North American Datum

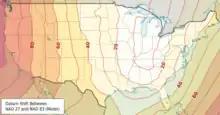
Datum Shift Between NAD 27 and NAD 83

A point having a given latitude and longitude in NAD 27 may be displaced on the order of many tens of meters from another point having the identical latitude and longitude in NAD 83, so it is important to specify the datum along with the coordinates. The North American Datum of 1927 is defined by the latitude and longitude of an initial point (Meades Ranch Triangulation Station in Kansas), the direction of a line between this point and a specified second point, and two dimensions that define the spheroid. The North American Datum of 1983 is based on a newer defined spheroid (GRS 80); it is an Earth-centered (or "geocentric") datum having no initial point or initial direction.